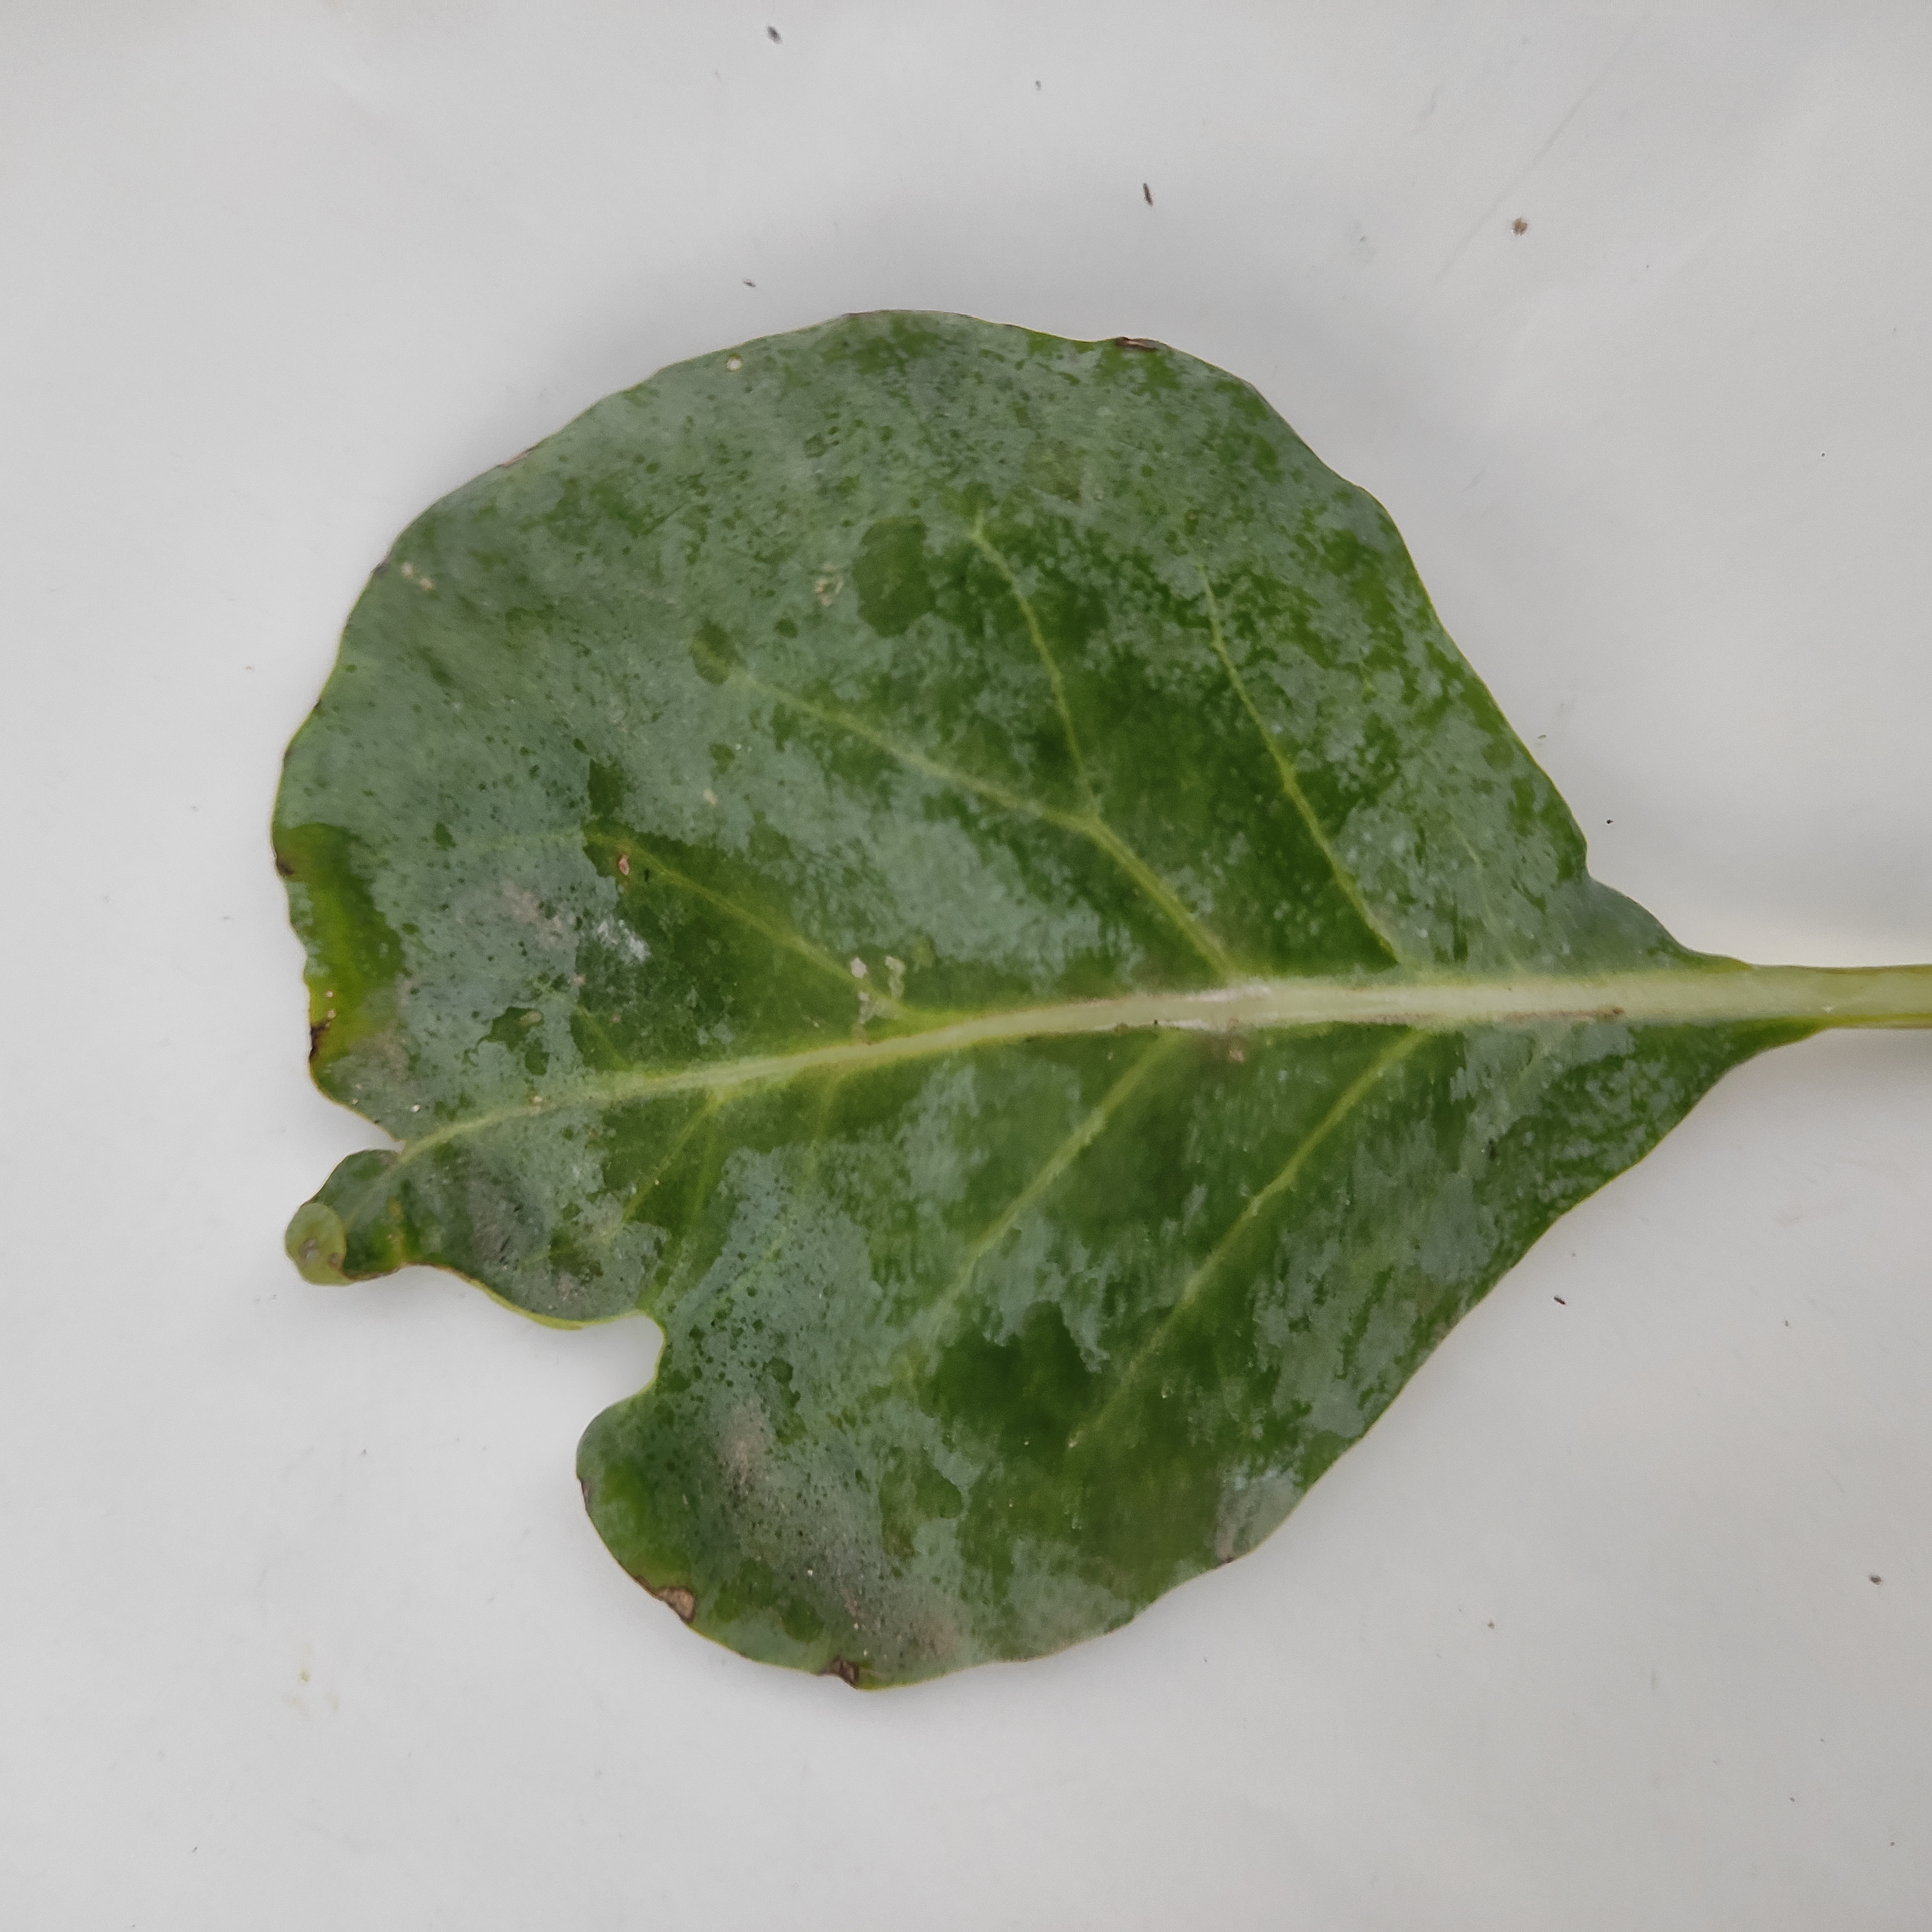
Label: Insect Hole